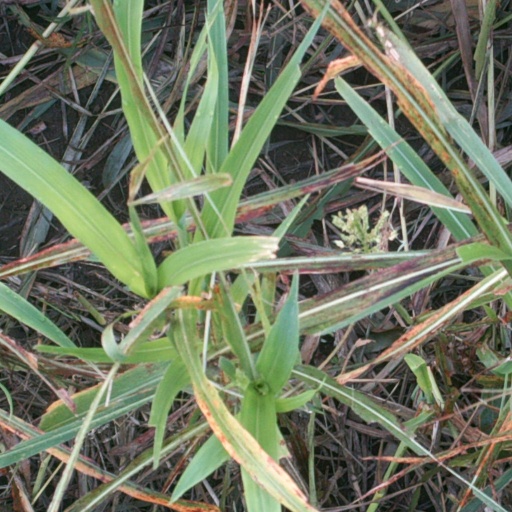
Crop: sorghum